Bexley railway station

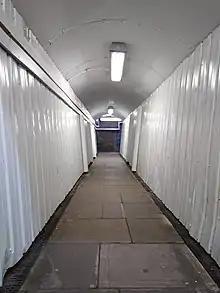
The subway between the two platforms

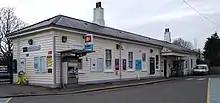
Station building of Bexley

All services at Bexley are operated by Southeastern using , , and EMUs.